Corrientes campaign

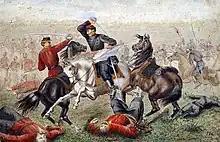
The Battle of Paso de Patria on 2 May 1866. Watercolor by José Ignacio Garmendia.

Ignacio Segovia's cavalry division attacked the Paraguayan cavalry in a battle lasting over two hours. When the Allied infantry then overwhelmed the Paraguayan positions, the Paraguayans held out for another hour. Duarte attempted a cavalry charge, but his horse was killed and he was taken prisoner by Paunero. He later saved Duarte's life after Flores intended to have him executed. Some infantry continued to resist north of the Yatay, but were defeated by Juan Madariaga's cavalry from Corrientes.